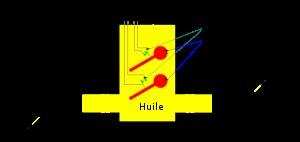
Dans le domaine de la distribution et de la transmission l'électricité, un relais Buchholz est un dispositif de sécurité monté sur les transformateurs et inductances de puissance à bain d'huile. Le relais Buchholz est utilisé sur ce type de systèmes comme dispositif de protection sensible aux événements qui se produisent lors d'un défaut diélectrique à l'intérieur de l'équipement.